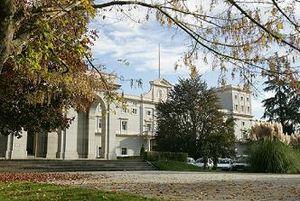
L'université de Navarre est un établissement d'enseignement supérieur fondé par Saint Josemaría Escrivá de Balaguer et géré par l'Opus Dei en 1952. Le siège central de cette université se situe à Pampelune, mais il y a d'autres campus en Espagne et à l'étranger.